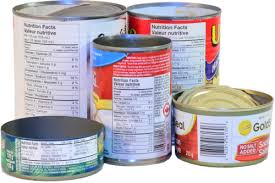
Waste category: metal